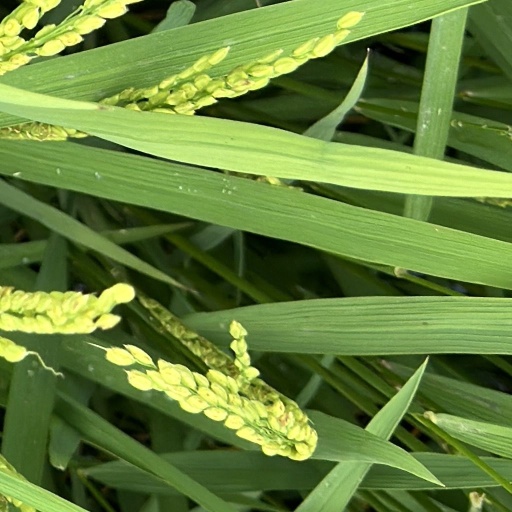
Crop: rice